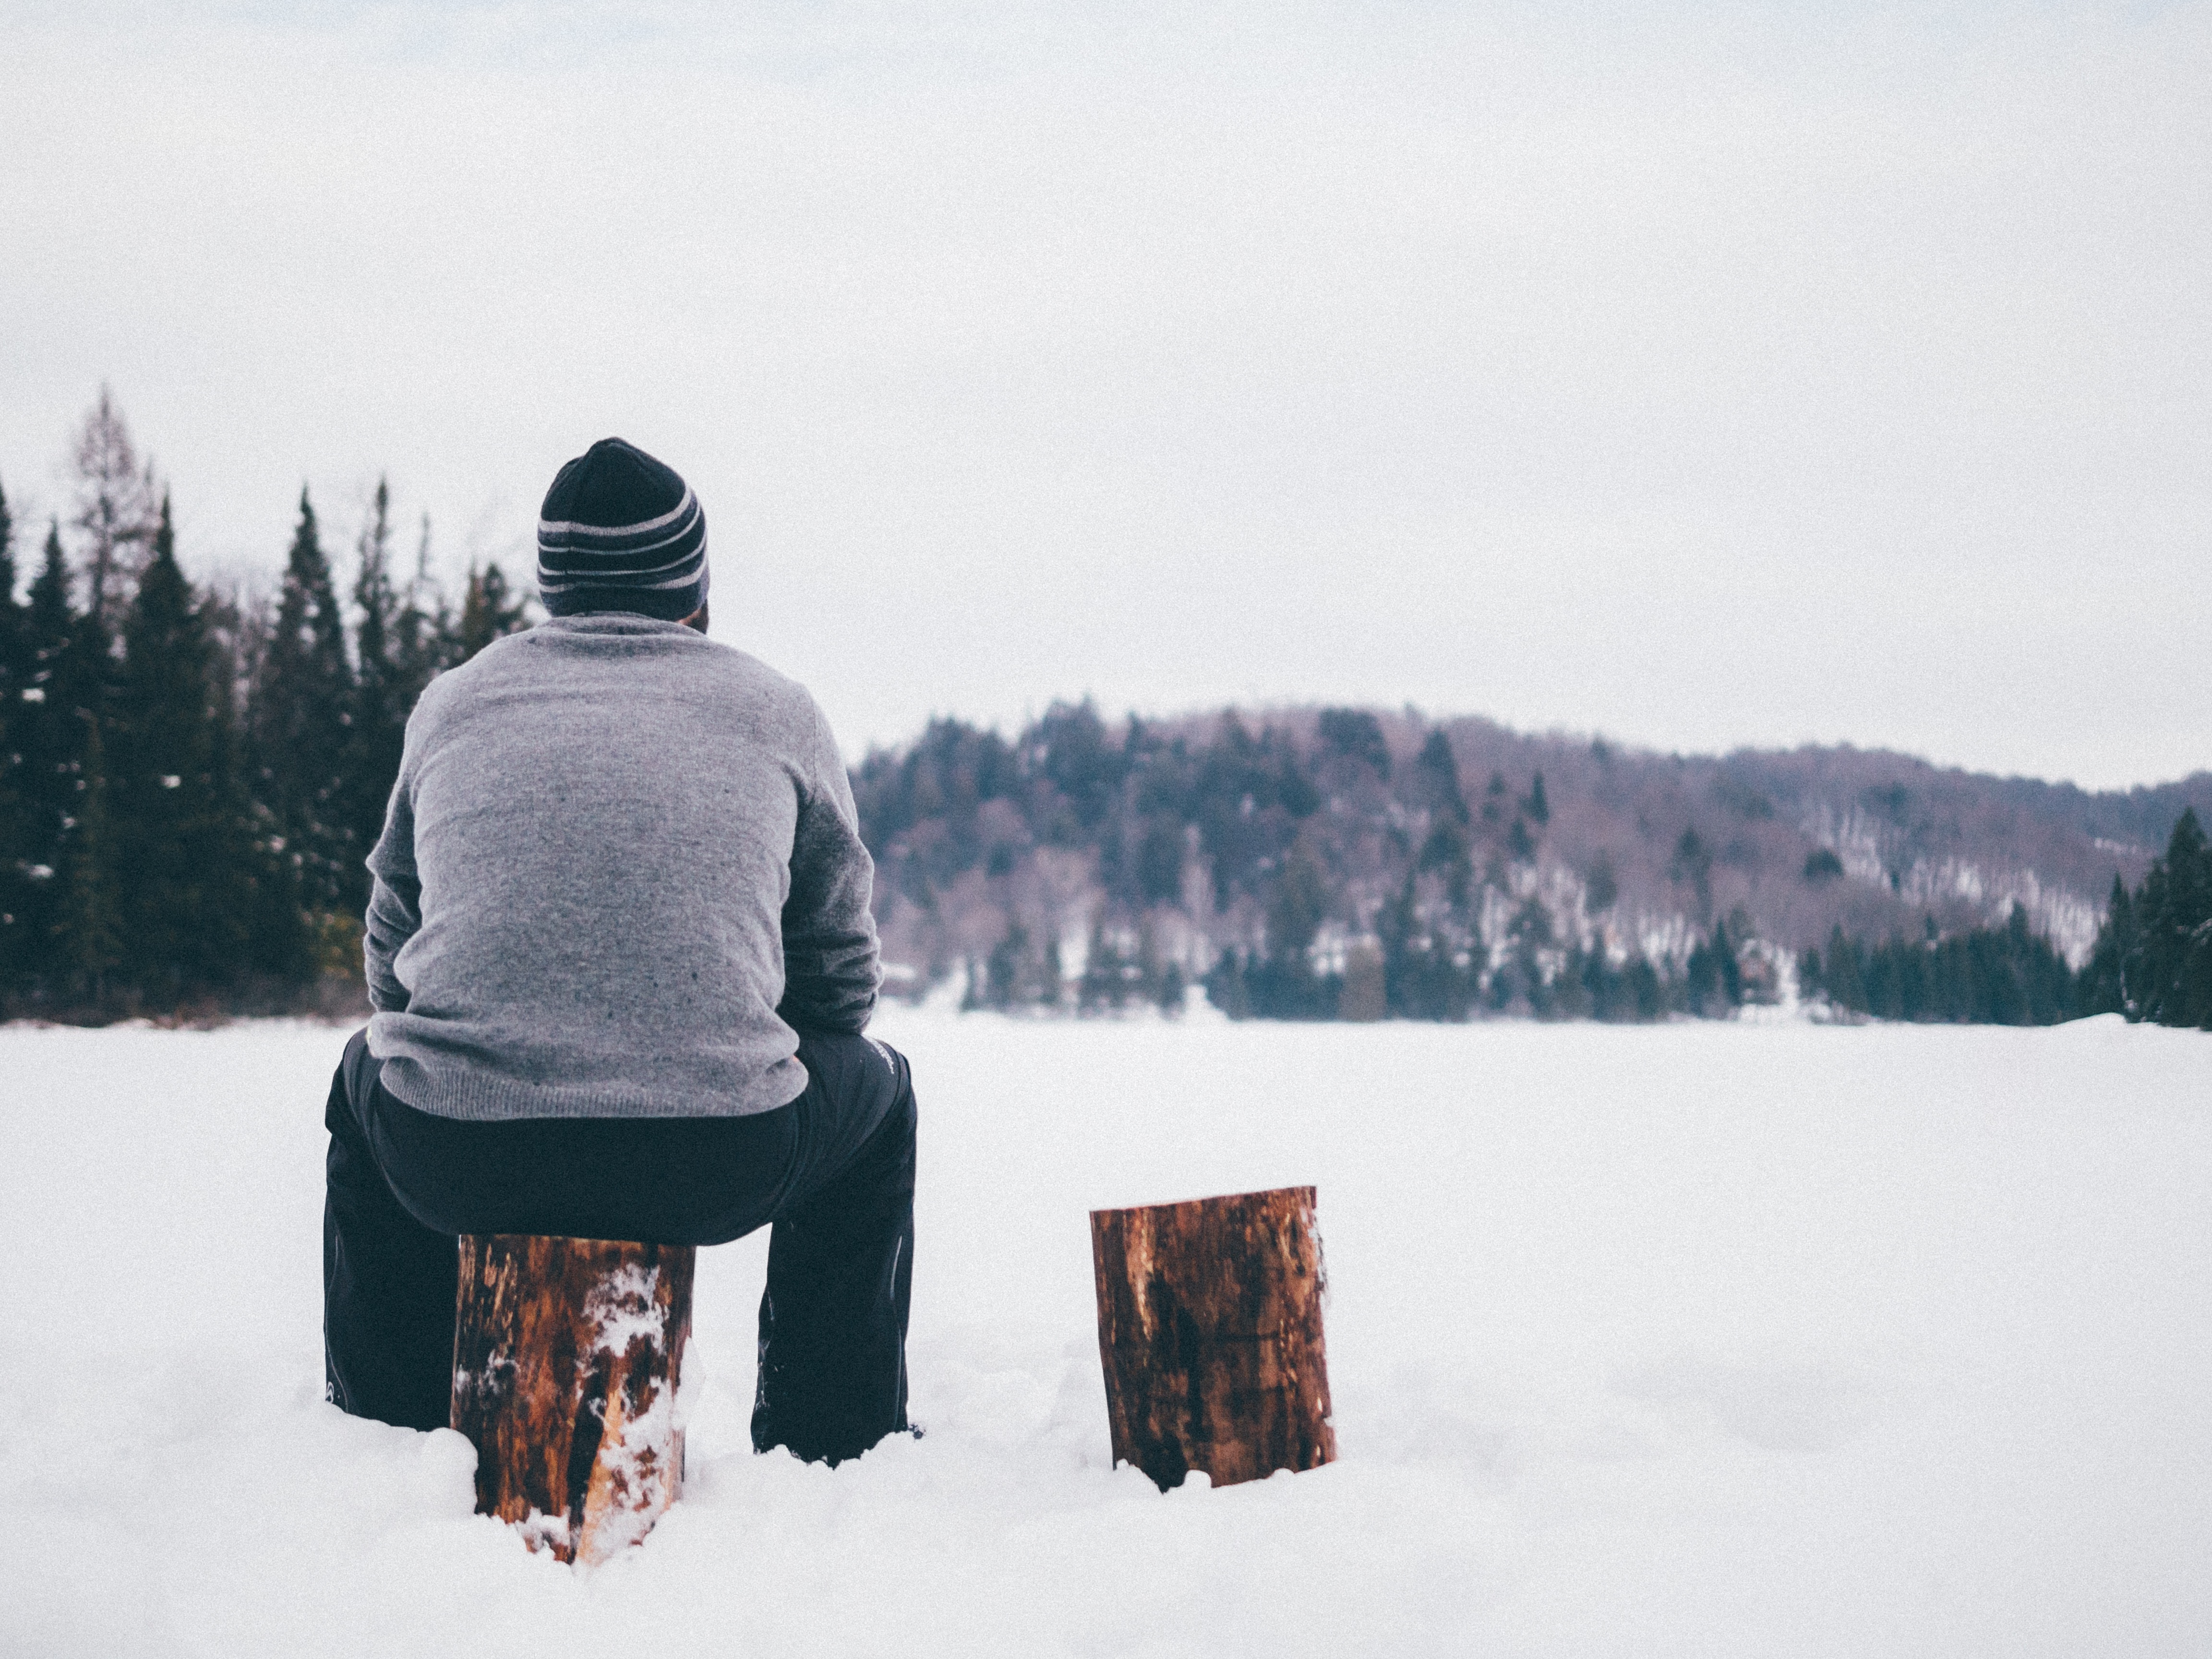
man, tree, forest, snow, winter, wood, weather, season, freezing